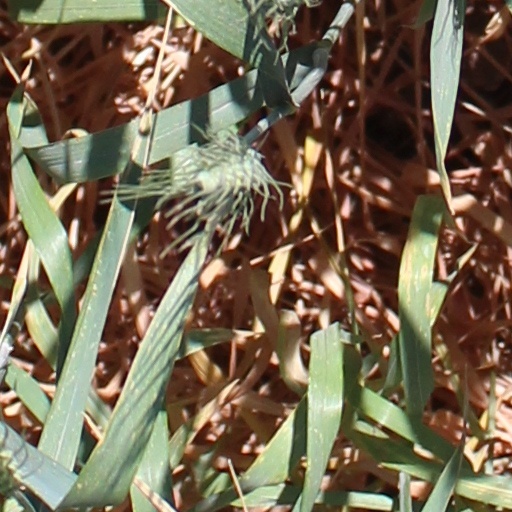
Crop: wheat